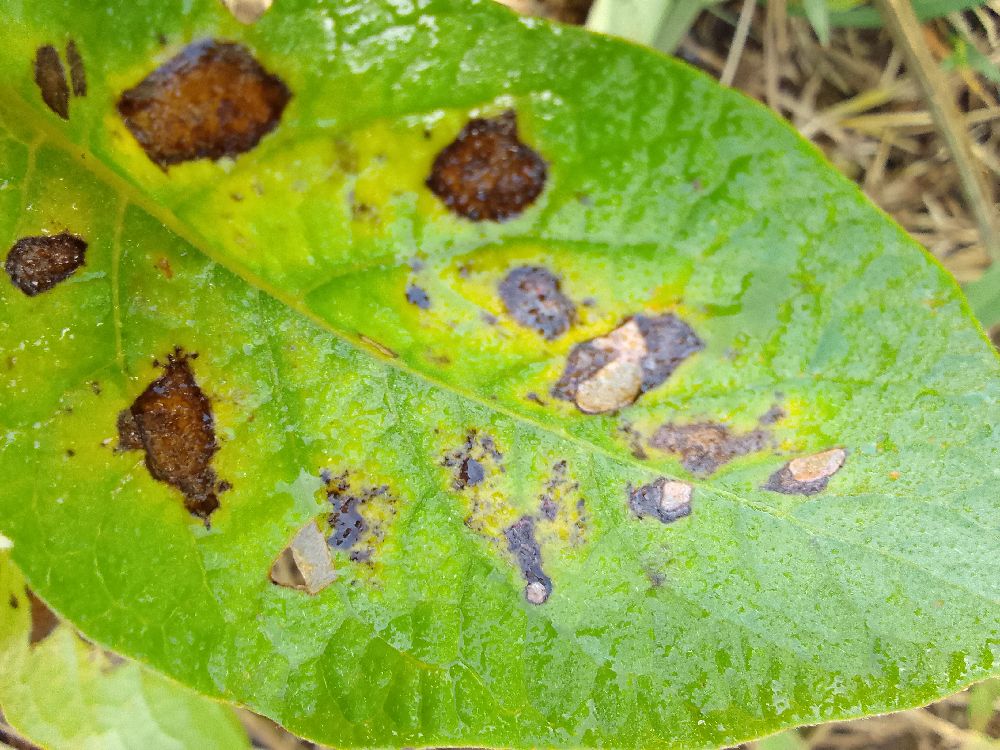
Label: Early blight